El Nacional (Venezuela)

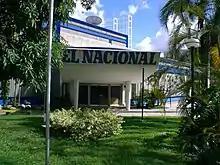
The former "El Nacional" building, which was seized to compensate Diosdado Cabello following a ruling by the Supreme Tribunal of Justice

The newspaper has had its website continuously censored in Venezuela, being described as one of the last independent media organizations in Venezuela. The newspaper faced legal issues after it republished reporting from Spanish newspaper "ABC" about Bolivarian government official Diosdado Cabello being investigated for alleged drug trafficking. After the government pressed charges against "El Nacional", proposing the payment of a fine of 1 billion bolívares, Cabello replied to the newspaper's publishing of Venezuela's hyperinflation figures stating "if it was a billion bolívares, let's ... put five zeros next to it". Cabello targeted the newspaper even further, stating in late-September 2018 that he sought to acquire the newspaper's headquarters and convert it into a university.